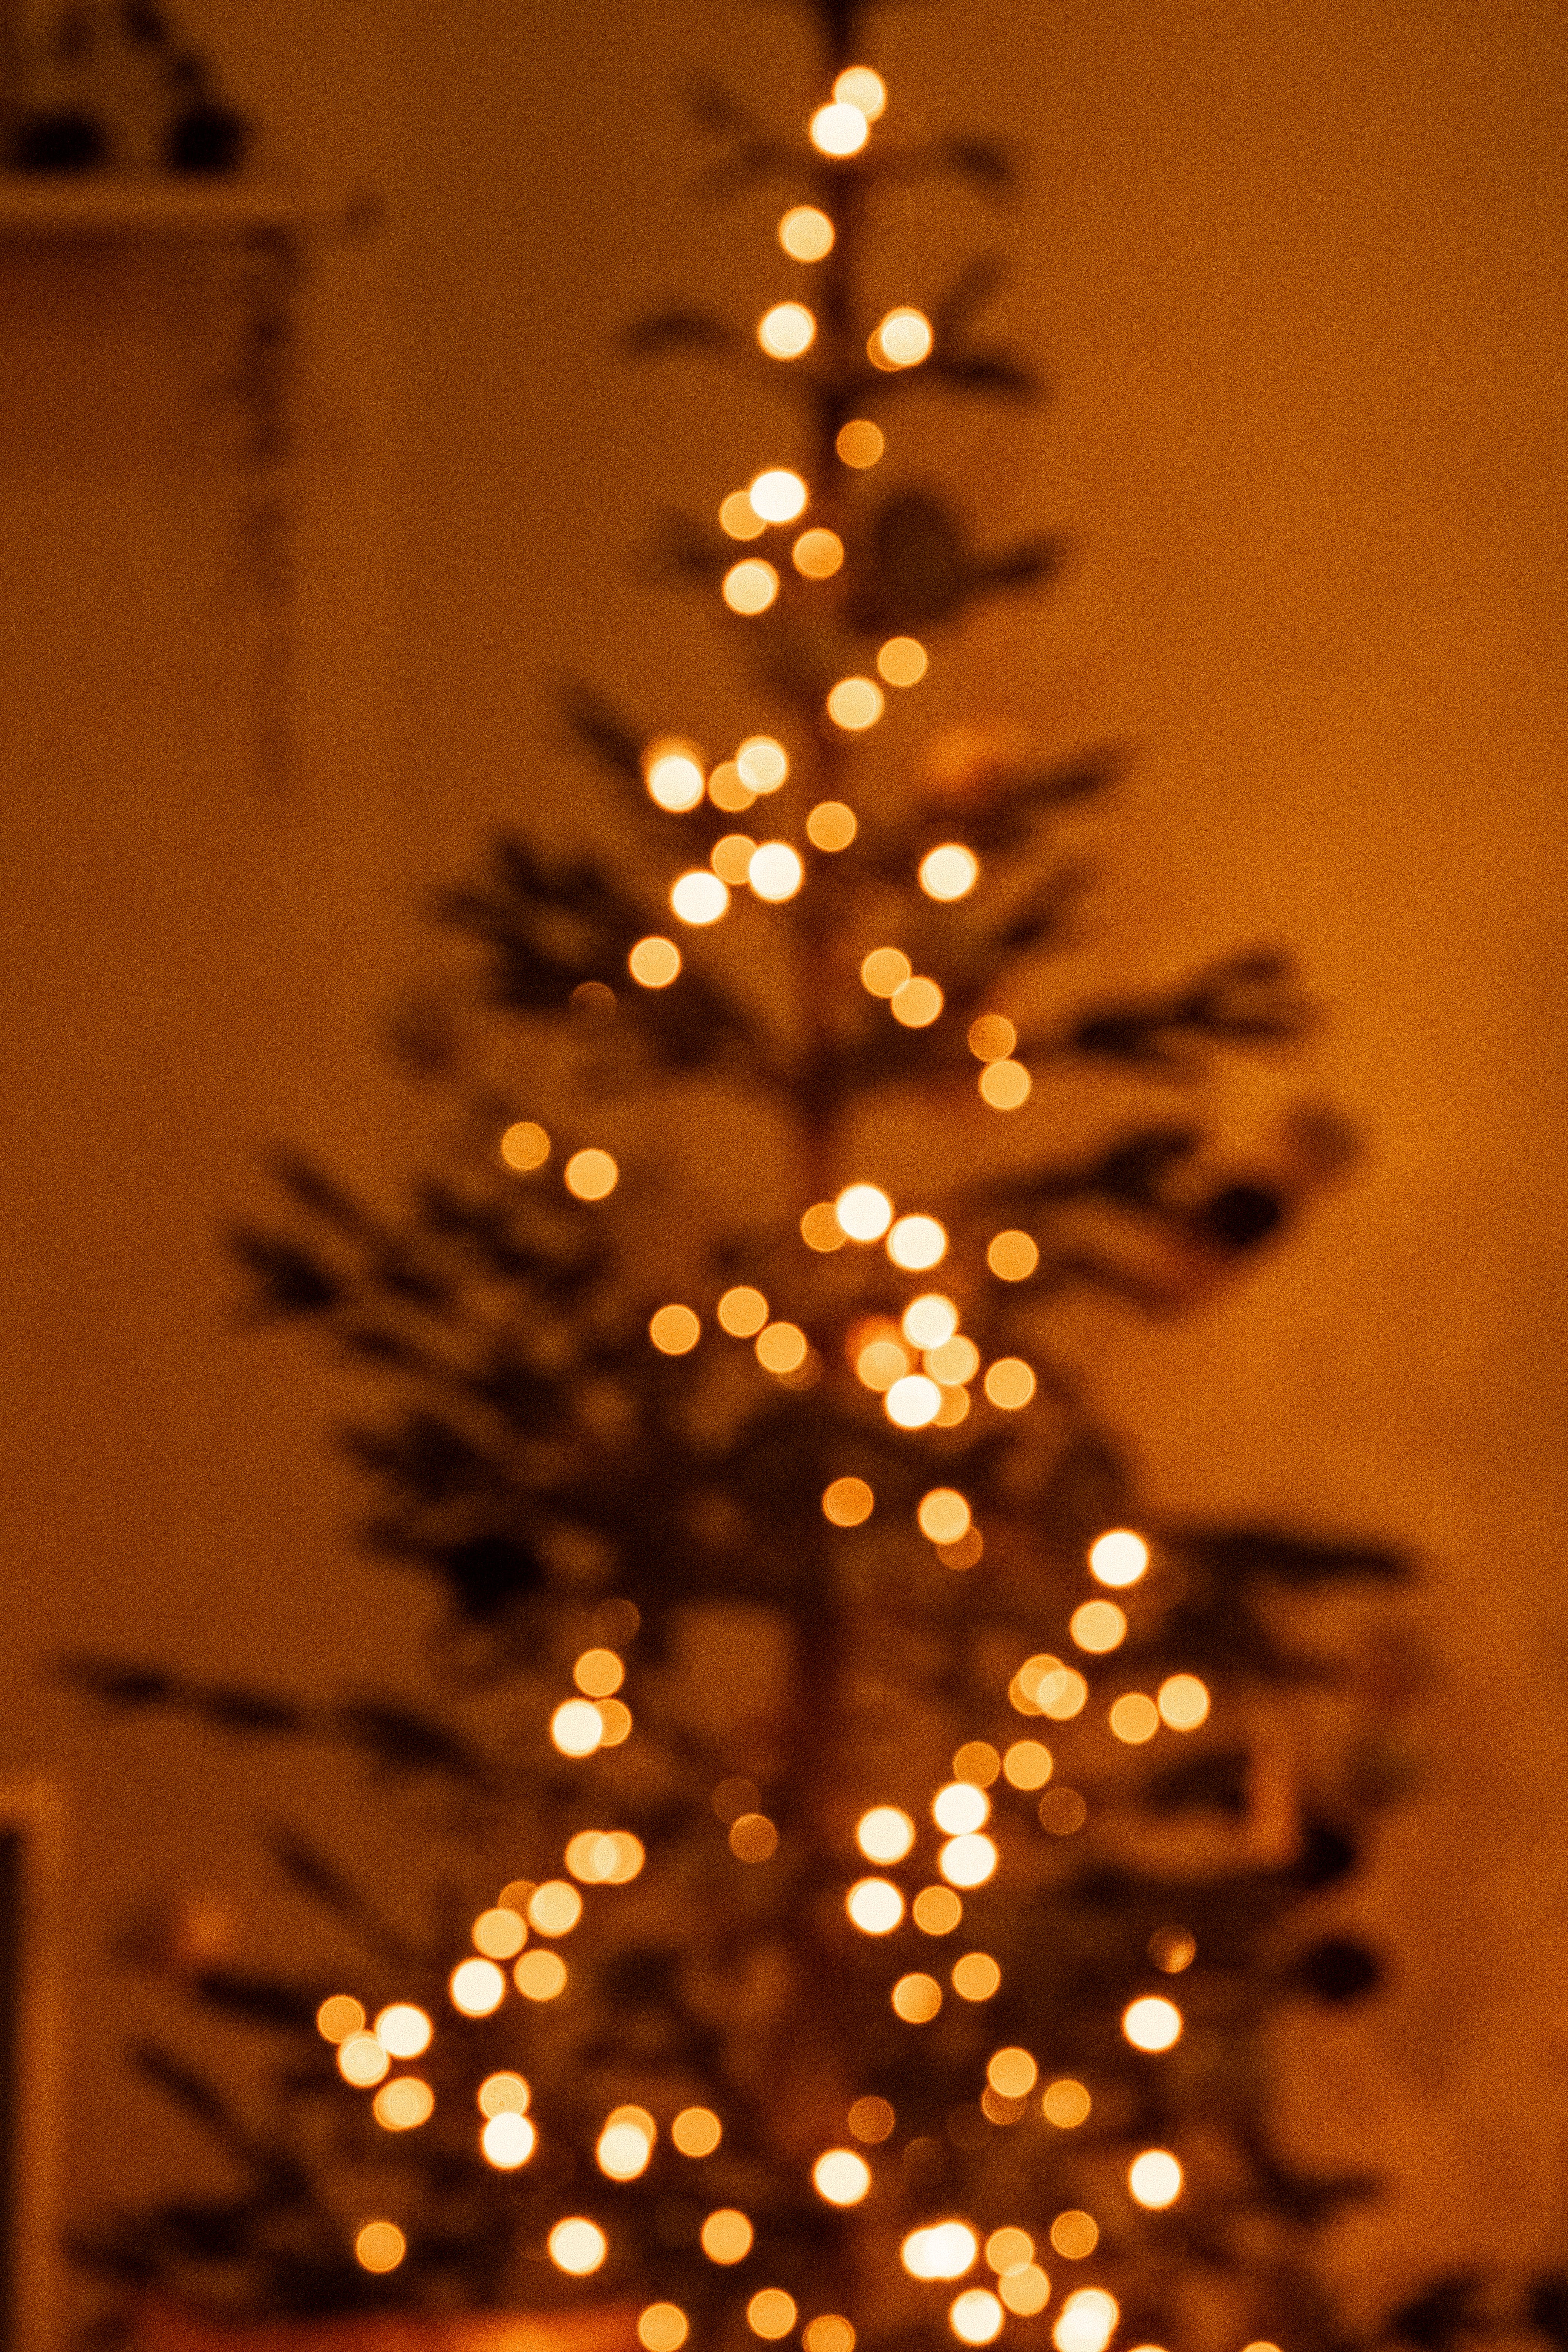
tree, christmas tree, plant, christmas ornament, larch, branch, wood, evergreen, ornament, Holiday ornament, Tints and shades, twig, event, christmas decoration, holiday, conifer, darkness, midnight, interior design, tradition, light fixture, winter, electricity, christmas, christmas eve, festival, heat, fir, pine, christmas lights, pine family, night, spruce, Yellow fir, sky